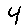
Label: 4